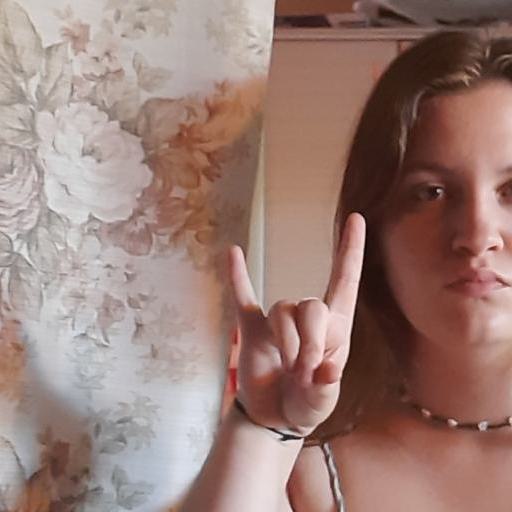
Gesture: rock